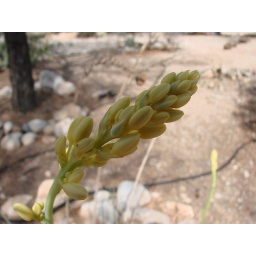
yellow aloe-like flower in yard